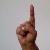
The image shows a hand gesture representing the letter 'D' in Indian Sign Language.